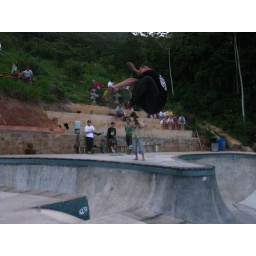
And this was their training ground set on top of a hill and killed by all the locals